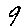
Label: 9